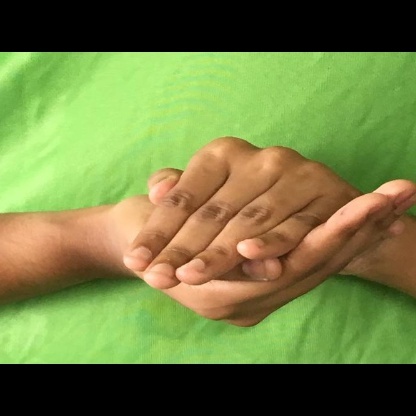
Mudra: Samputa